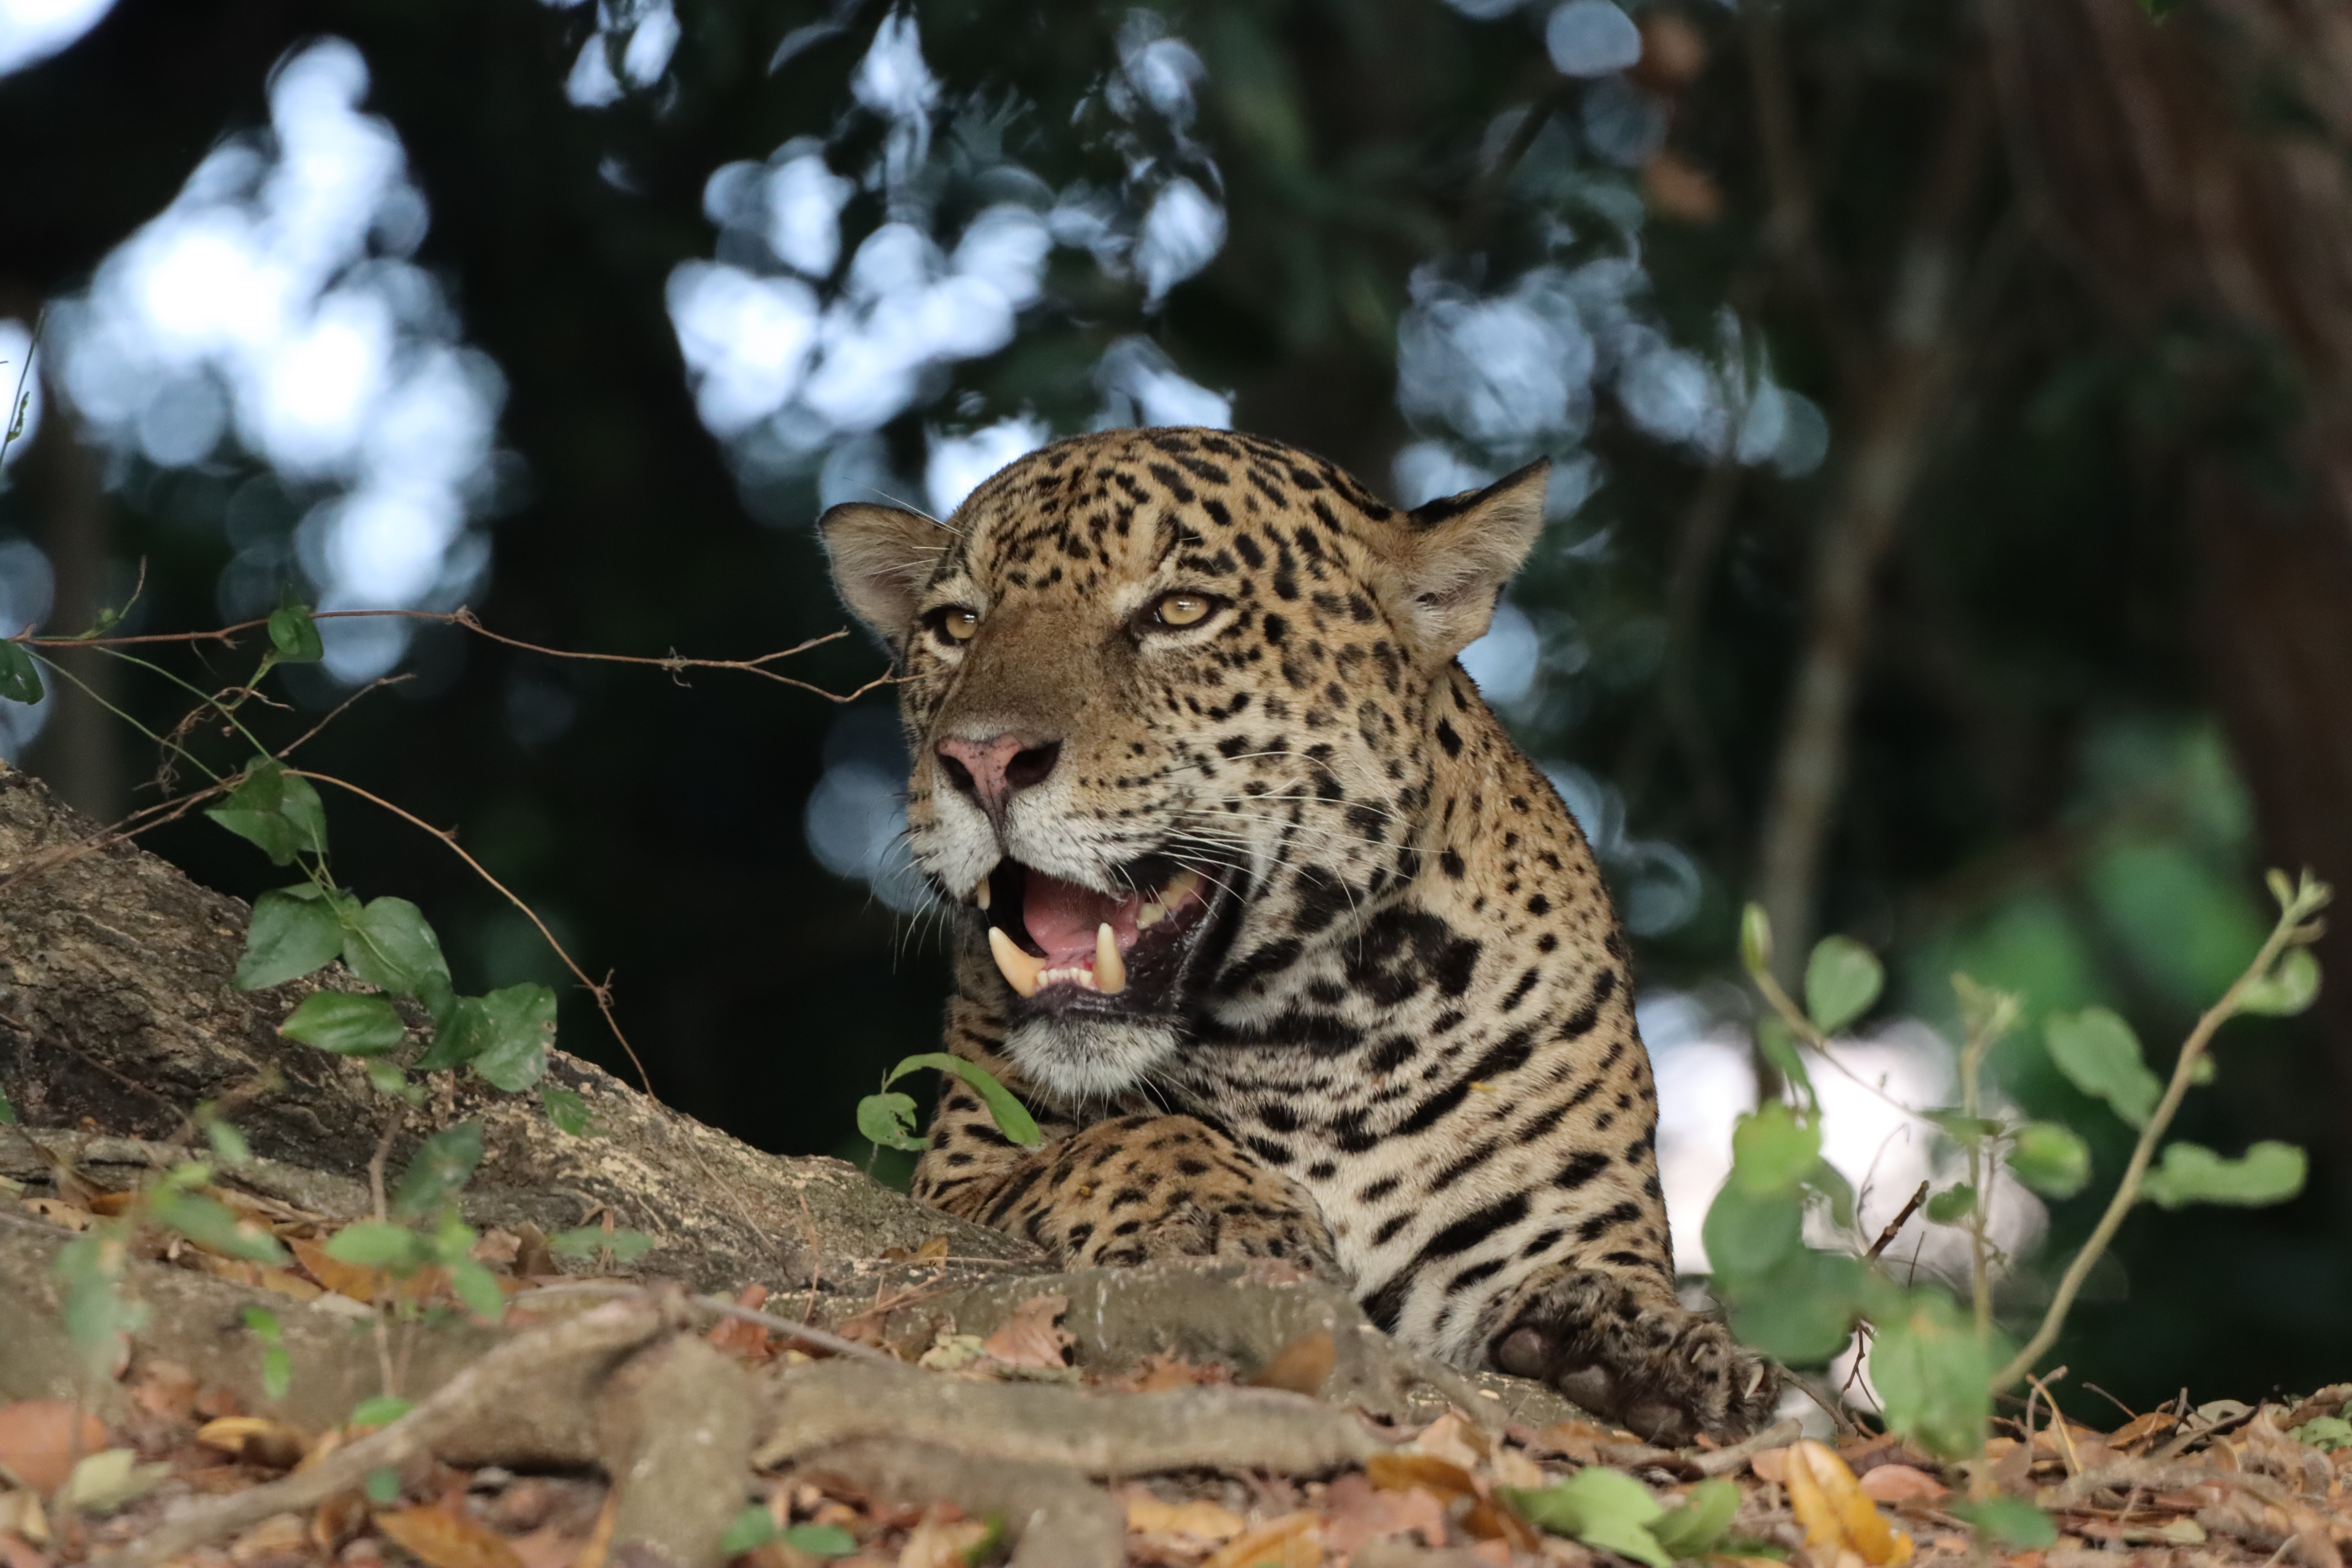
Jaguar: Bagua